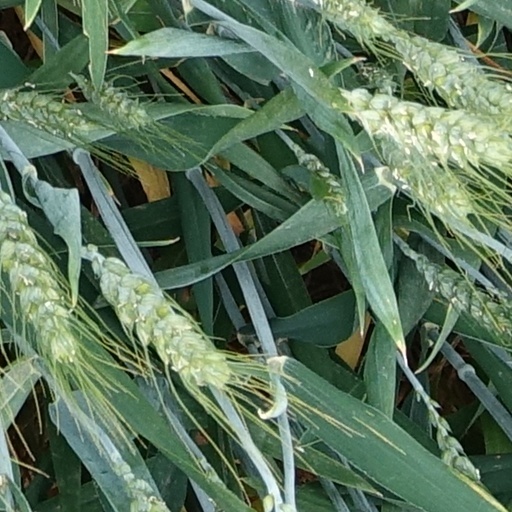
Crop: wheat